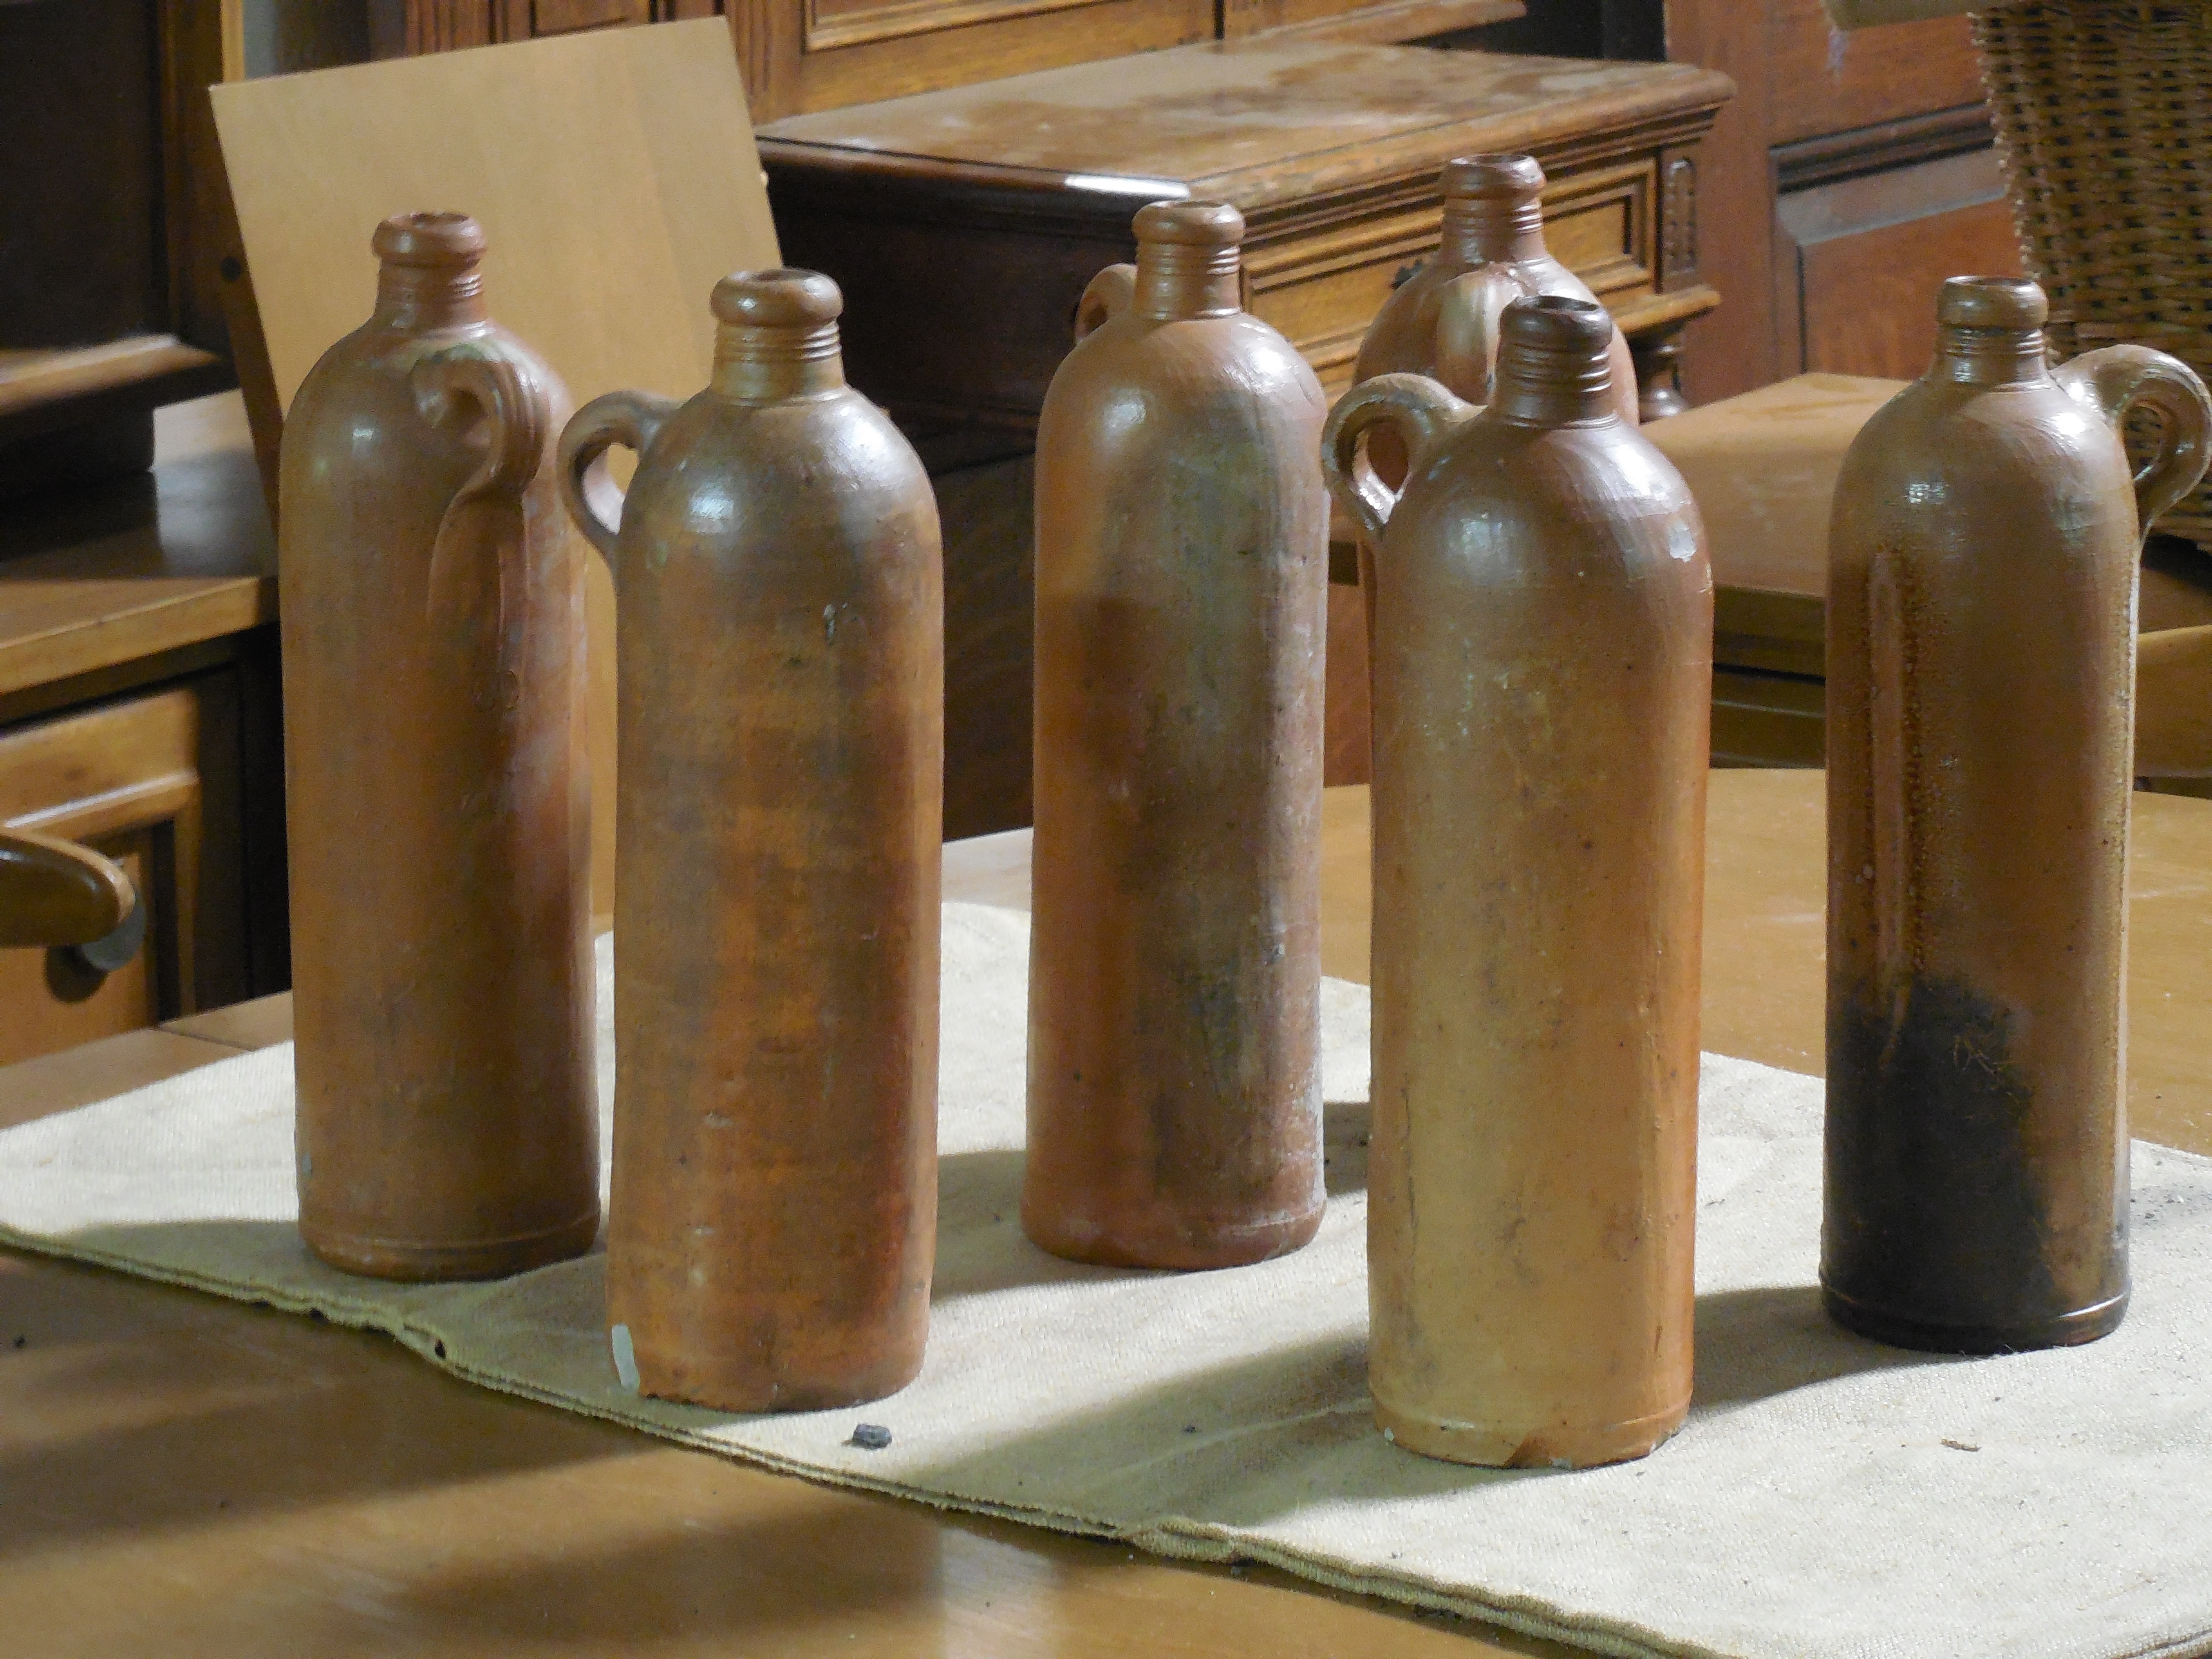
table, wood, wine, white, vintage, retro, glass, restaurant, old, home, wall, bar, sign, decoration, symbol, natural, menu, beverage, drink, bottle, set, decor, material, alcohol, label, art, design, decorative, bottles, wooden, party, style, icon, man made object, ancient history, drinkware